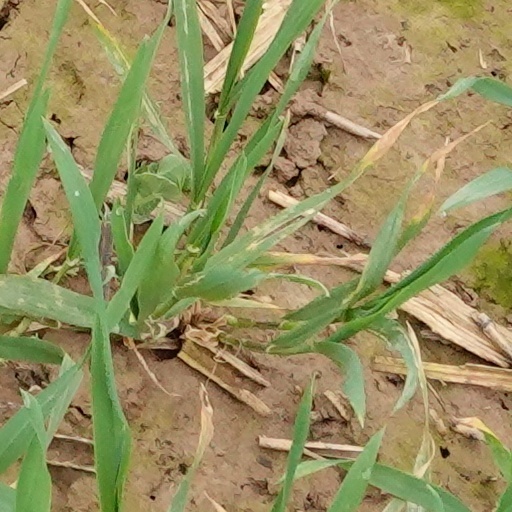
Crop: wheat